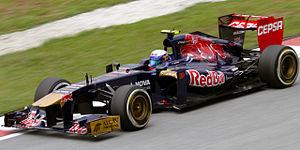
La Toro Rosso STR8 est la monoplace de Formule 1 engagée par l’écurie italienne Scuderia Toro Rosso dans le cadre du championnat du monde de Formule 1 2013. Elle est pilotée par le Français Jean-Éric Vergne et l'Australien Daniel Ricciardo, qui effectuent leur deuxième saison au sein de l'écurie italienne. Le pilote essayeur est le Suisse Sébastien Buemi, qui officie également à ce poste chez Red Bull Racing. Conçue par l'ingénieur britannique James Key, la STR8 est une profonde évolution de la Toro Rosso STR7 de la saison précédente.